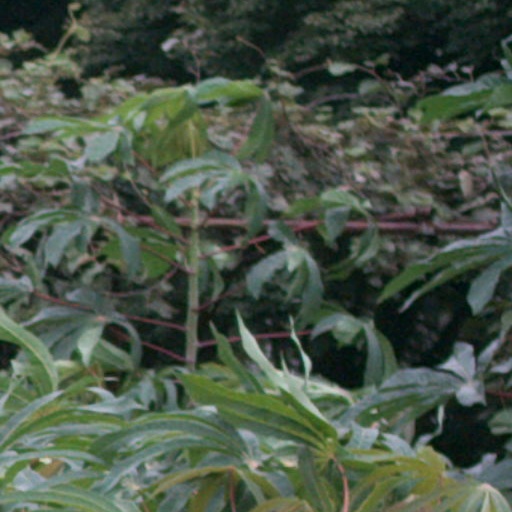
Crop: cassava